Bradninch Guildhall

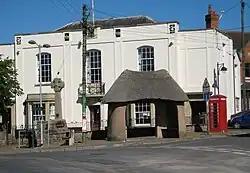
Bradninch Guildhall

Bradninch Guildhall is a municipal building in Fore Street, Bradninch, Devon, England. The structure, which is now used as a community events venue, is a Grade II listed building.